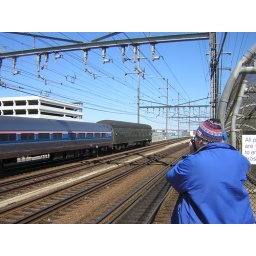
on train in Bripo, with annoying drunk making noises on the bridge below (you can't see him)